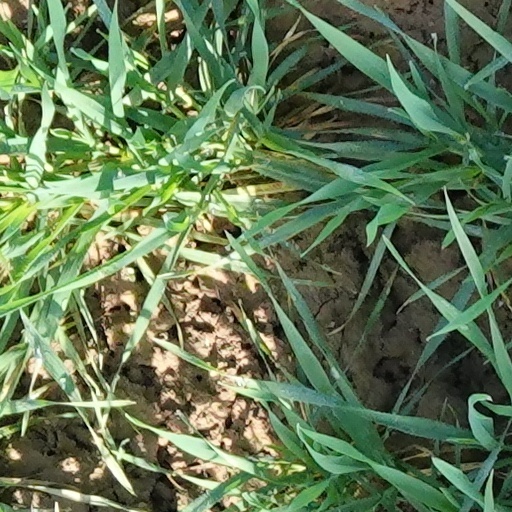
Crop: wheat